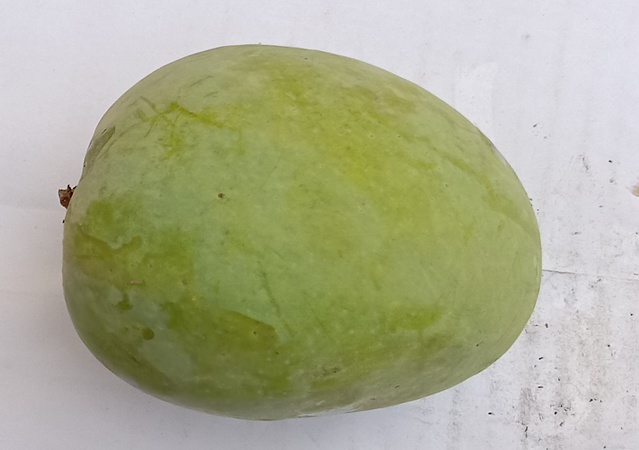
Mango variety: Anwar Ratool